Jie Zhitui

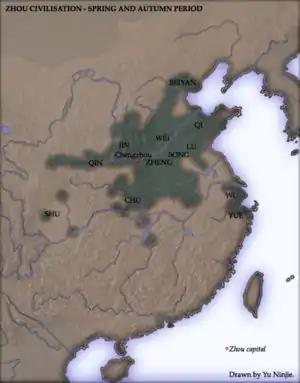
The major states of Zhou China during its Spring and Autumn period

Jie was a Jin aristocrat, poet, and composer for the Chinese zither during the Spring and Autumn period of China's Zhou dynasty. He served at the court of the Jin prince Chong'er (posthumously the "Wen Duke") in Pu during the reign of Chong'er's father Duke Guizhu (posthumously the "Xian Duke"). A passage of the "Huainanzi" relates that, when Master Jie sang "The Dragon and the Snake", Prince Chong'er "broke down in tears". Giles considered Jie to be the same person as the "Jiezi Tui" who is mentioned as having been a minister in Chu at the age of 15.